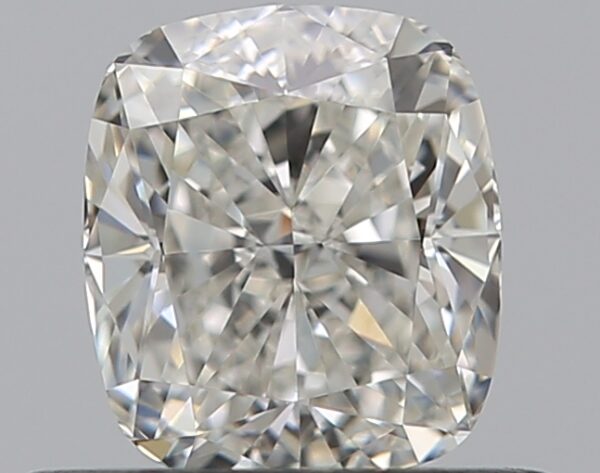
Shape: cushion
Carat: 0.59
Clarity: VVS2
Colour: H
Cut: EX
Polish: EX
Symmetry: EX
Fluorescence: F
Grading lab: GIA
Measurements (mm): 5.17 x 4.48 x 3.04